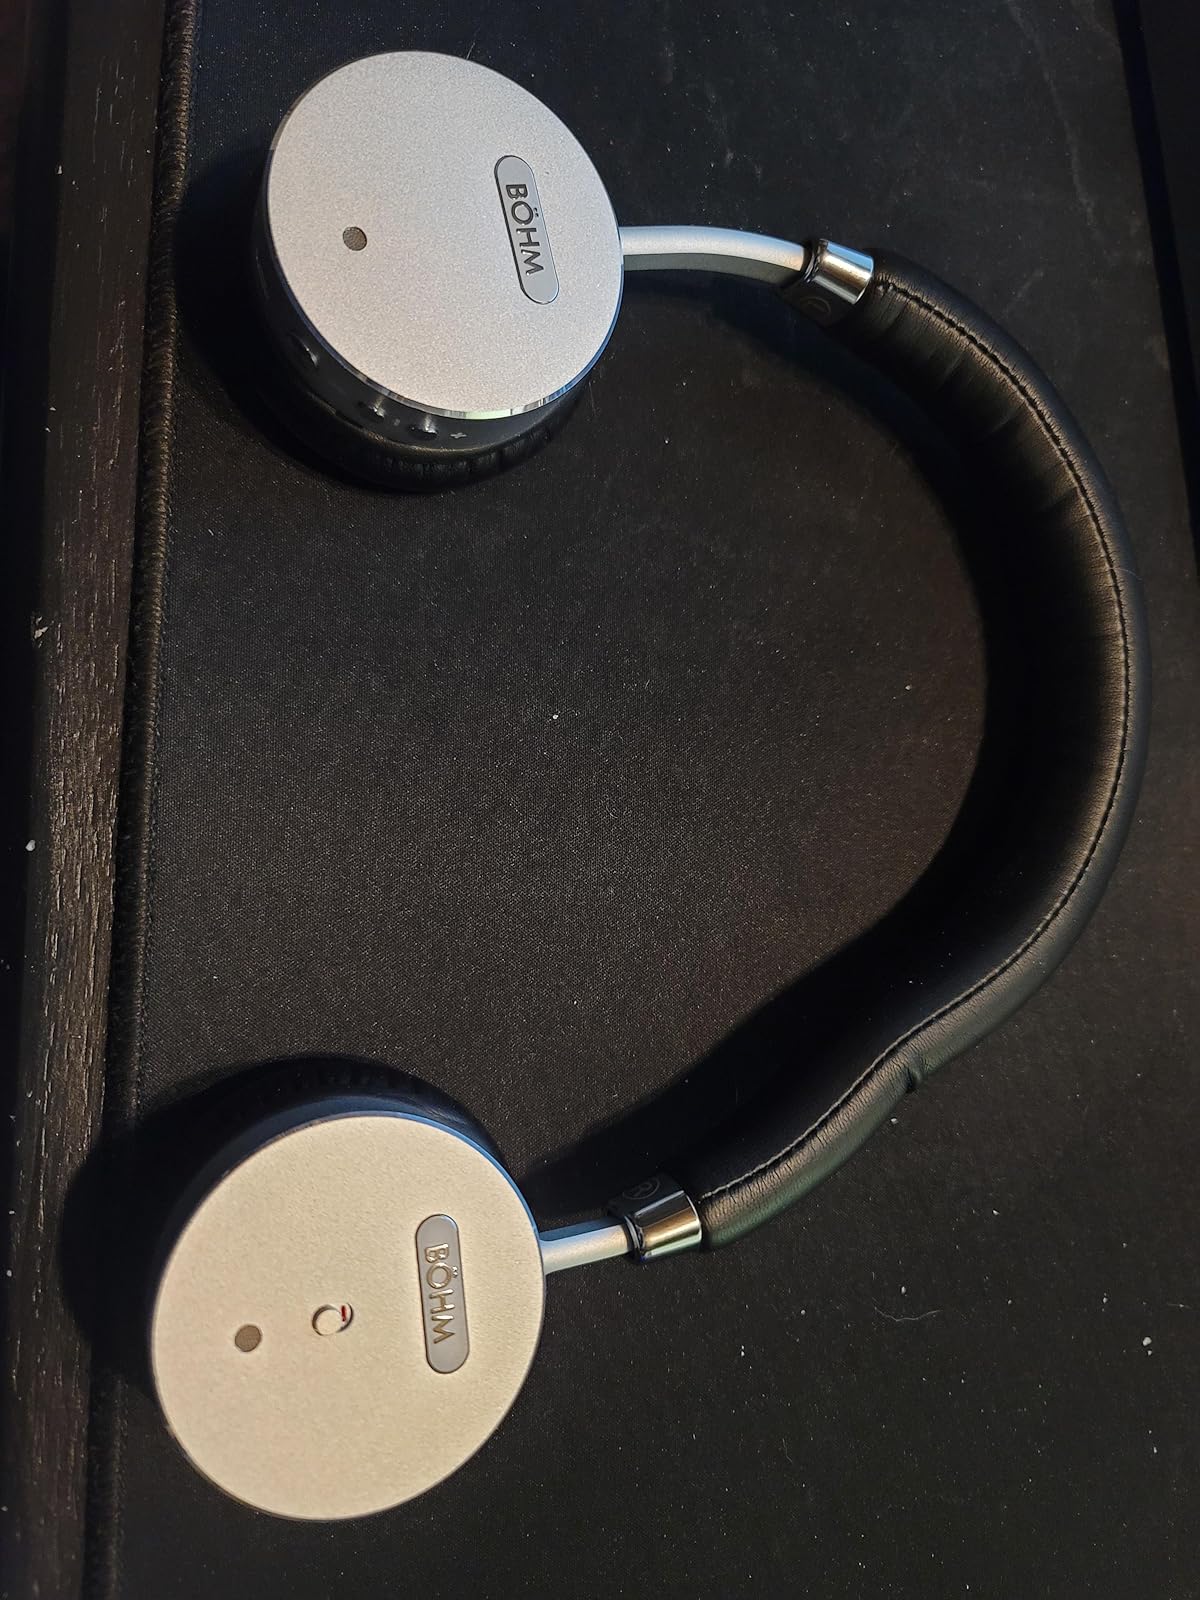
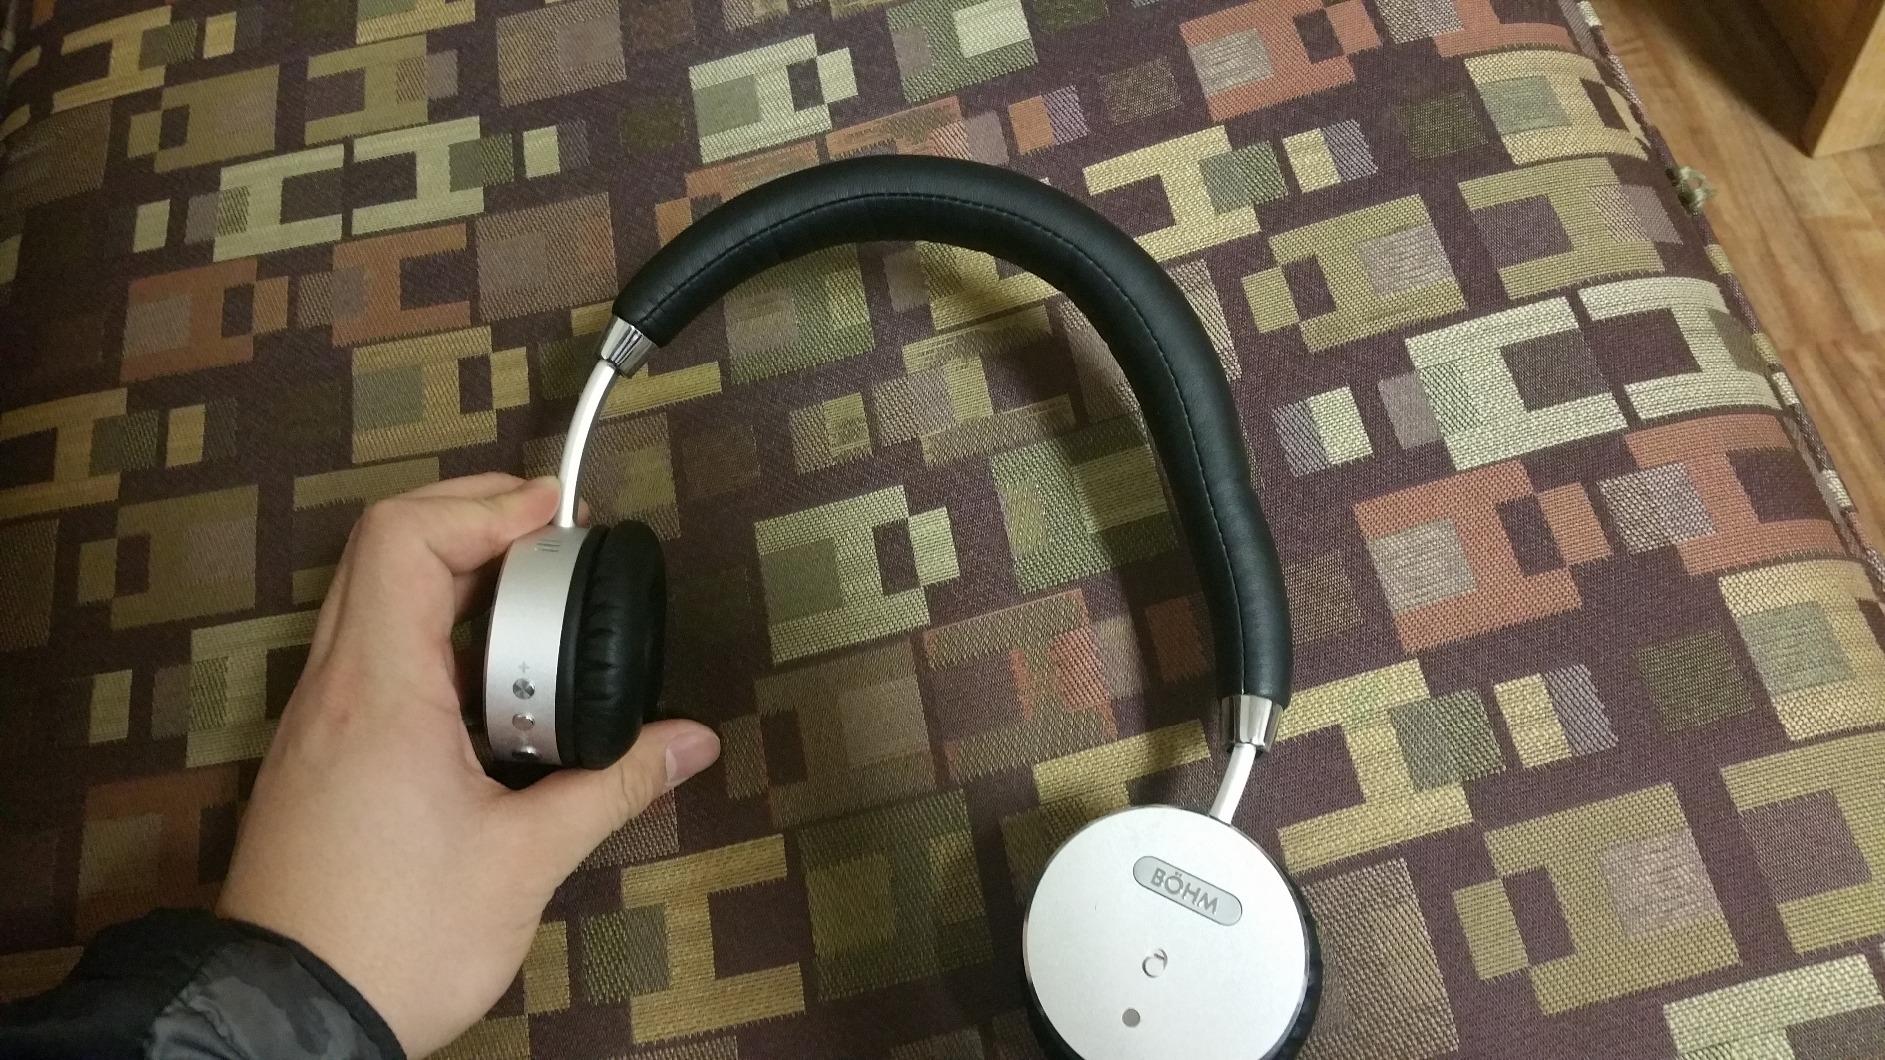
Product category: headphones
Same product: yes